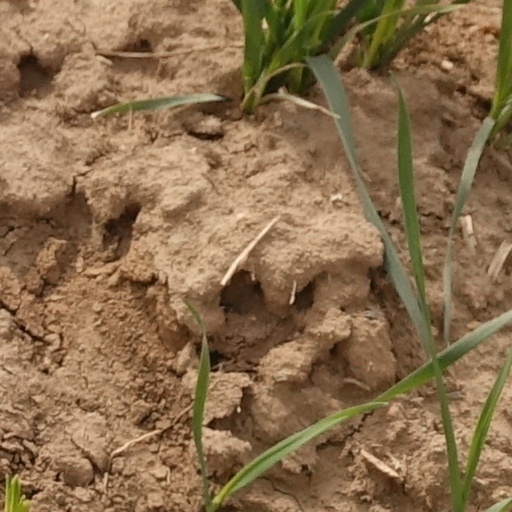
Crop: wheat